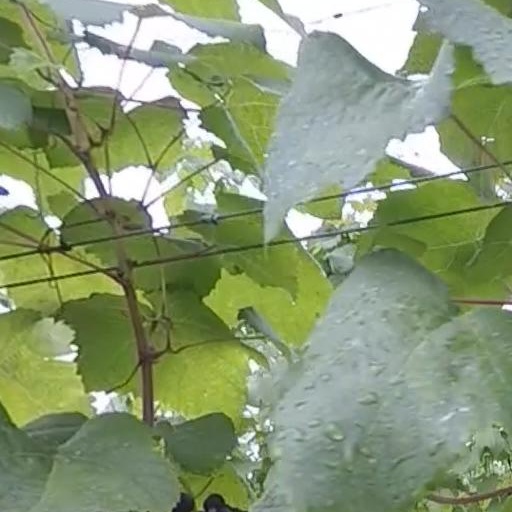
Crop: grape